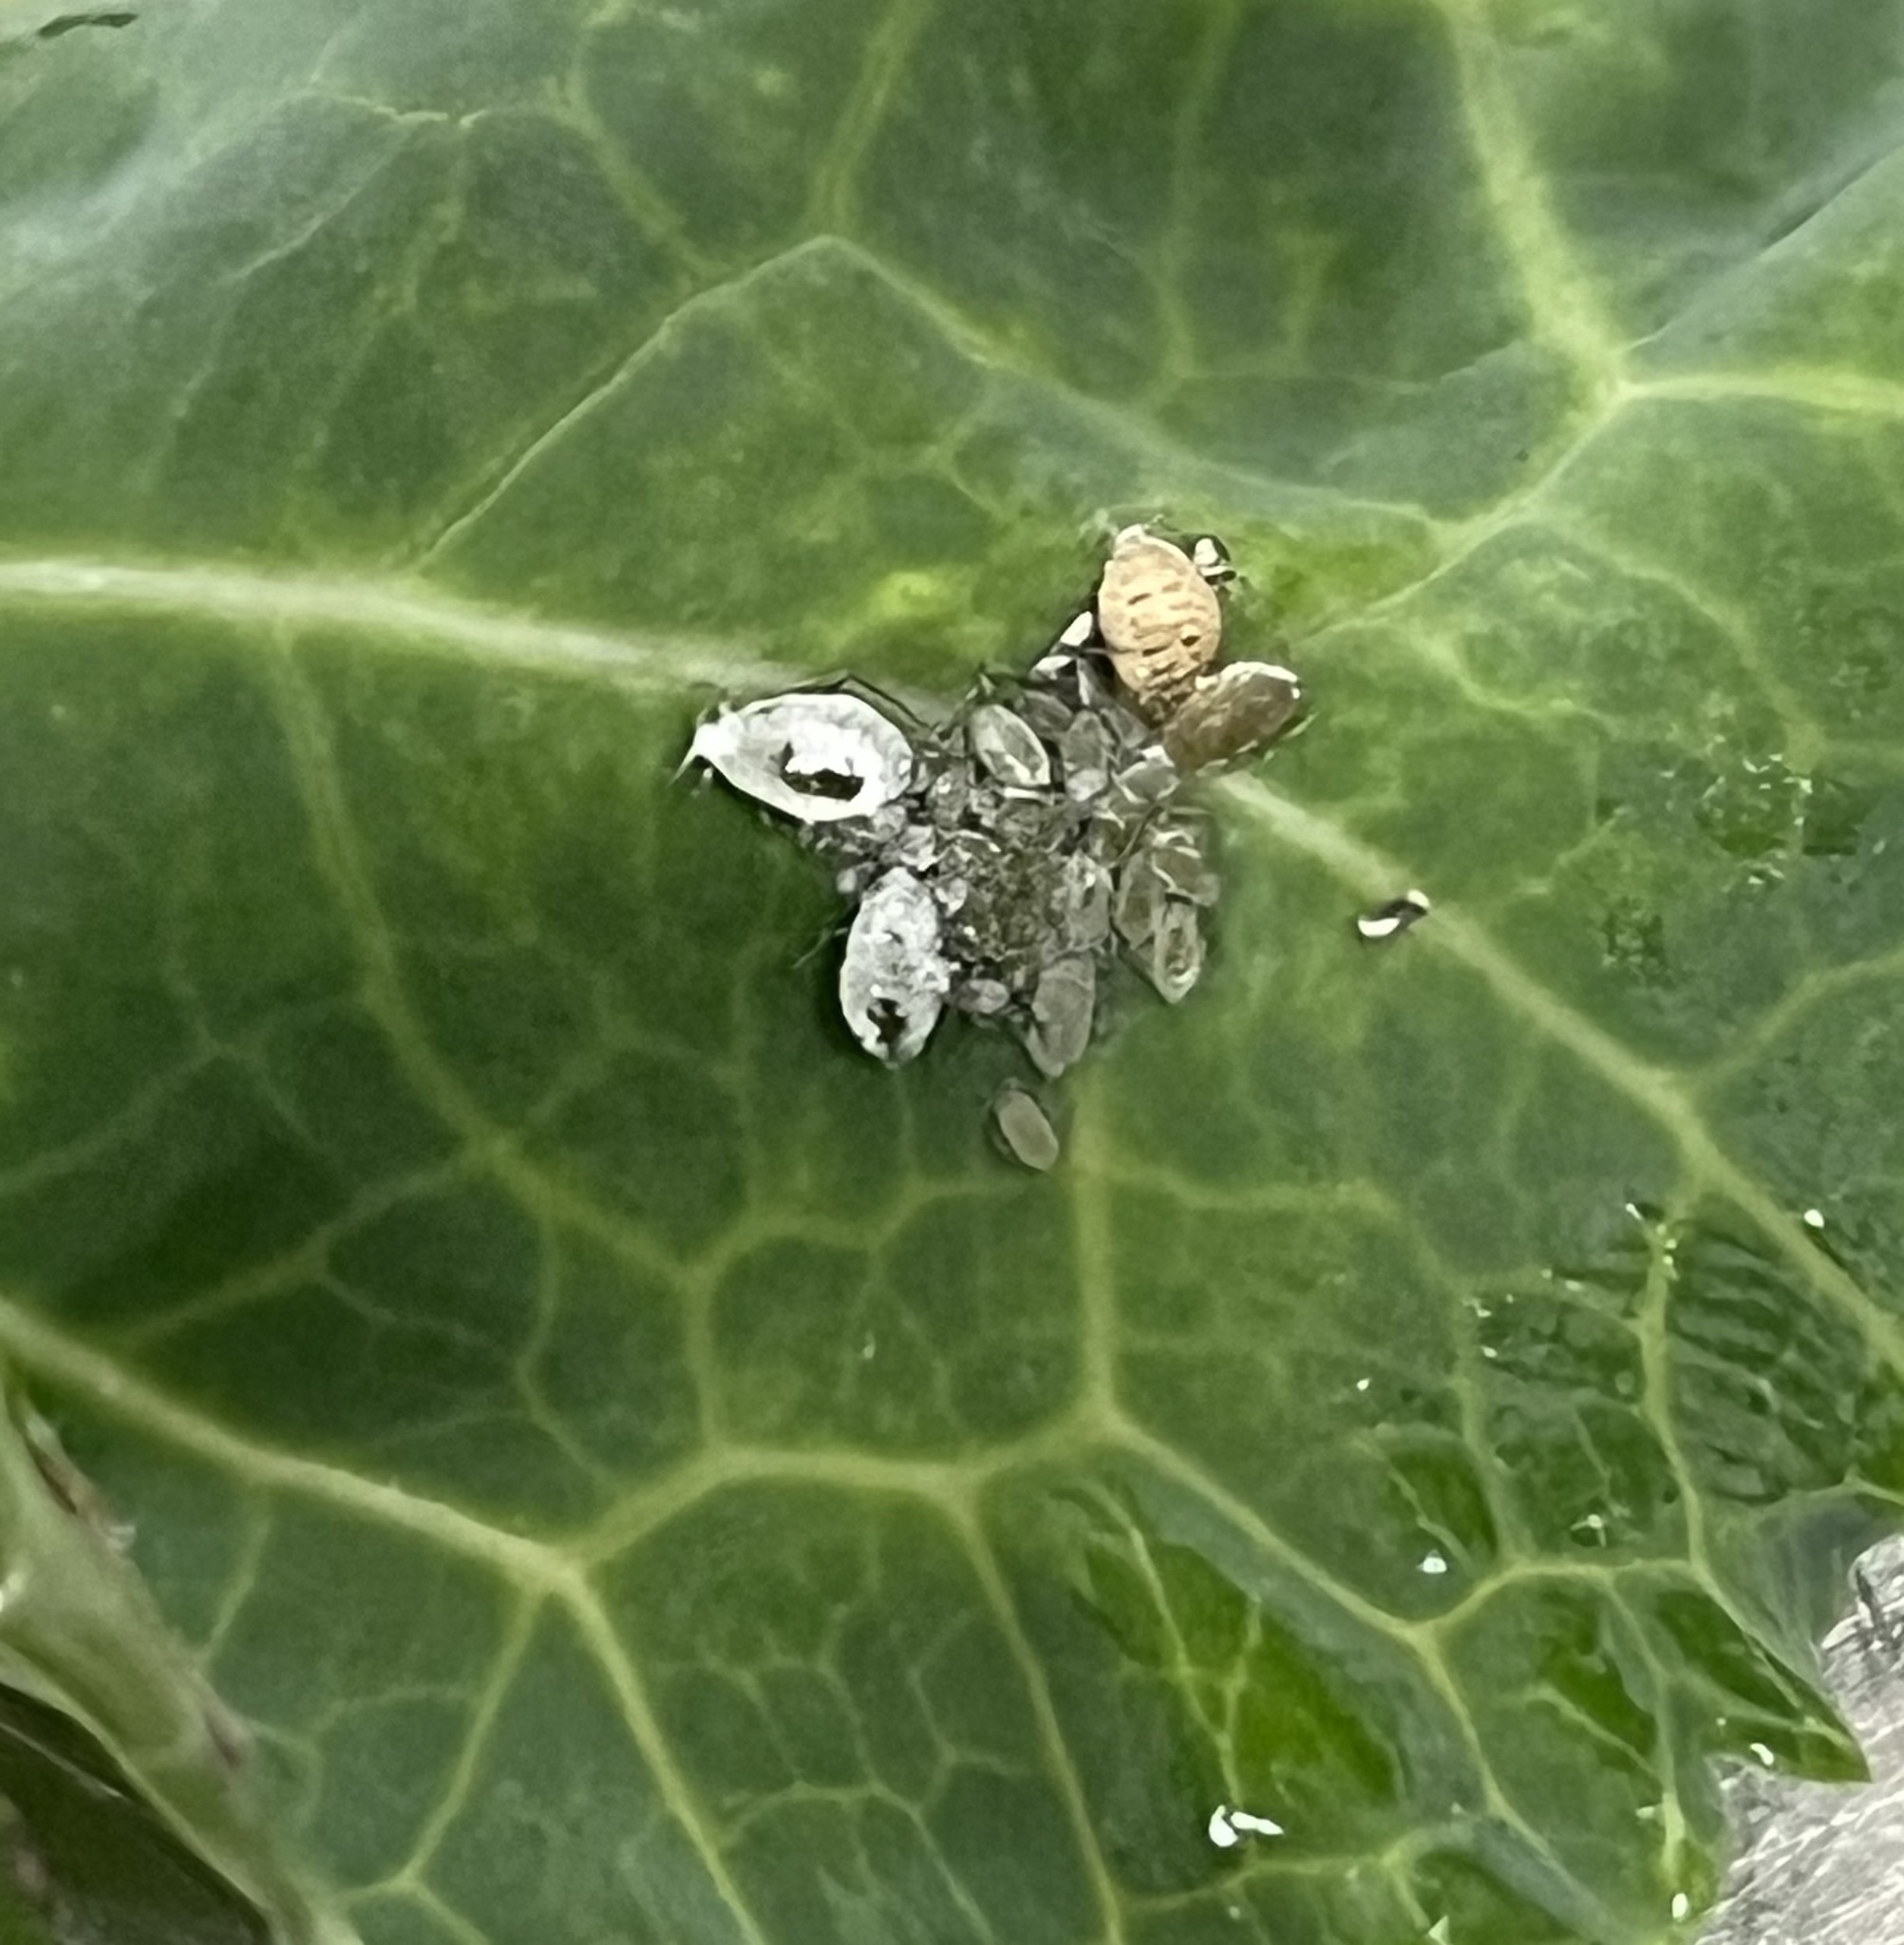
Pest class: cabbage_aphid